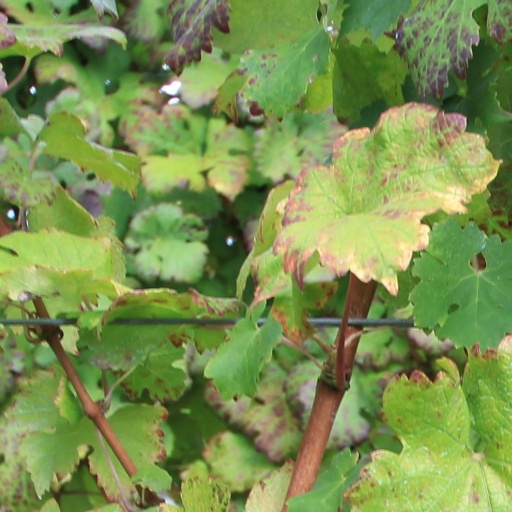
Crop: grape